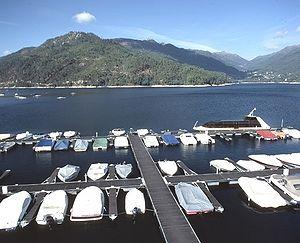
Terras de Bouro est une municipalité du Portugal, située dans le district de Braga et la région Nord.